Väinämöinen

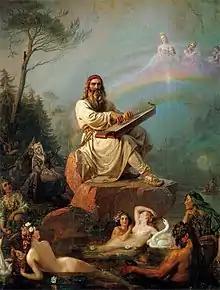
"Väinämöinen's Play" by Robert Wilhelm Ekman, 1866

A 1674 letter written by Johan Cajanus stated that in Kainuu, Väinämöinen was called a son of a giant named Kaleva. According to Christfried Ganander in 1789, Kaleva had 12 sons, but the only ones he named in addition to Väinämöinen were Ilmarinen, Hiisi, Soini, Liekiöinen and Kihovauhkonen. Joukahainen is also sometimes mentioned to be Väinämöinen's brother, though this is not the case in all versions. Väinämöinen's birth is a rare topic in runic songs, but a rare Ostrobothnian song describes him having been born from the Maiden of North, who was impregnated by a sea giant. In another song, his father is said to be Kave-ukko, Lord of the North, who is described like a great warrior.